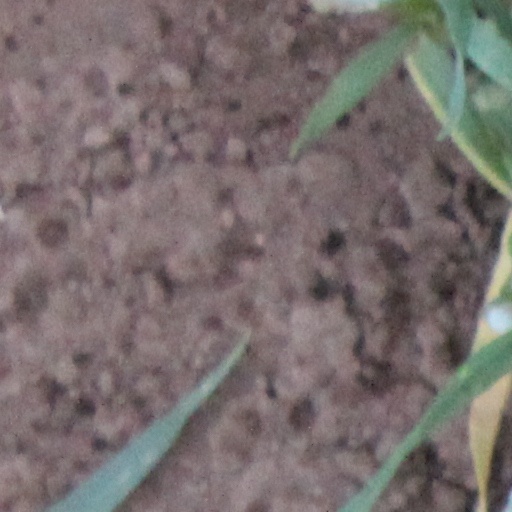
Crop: wheat